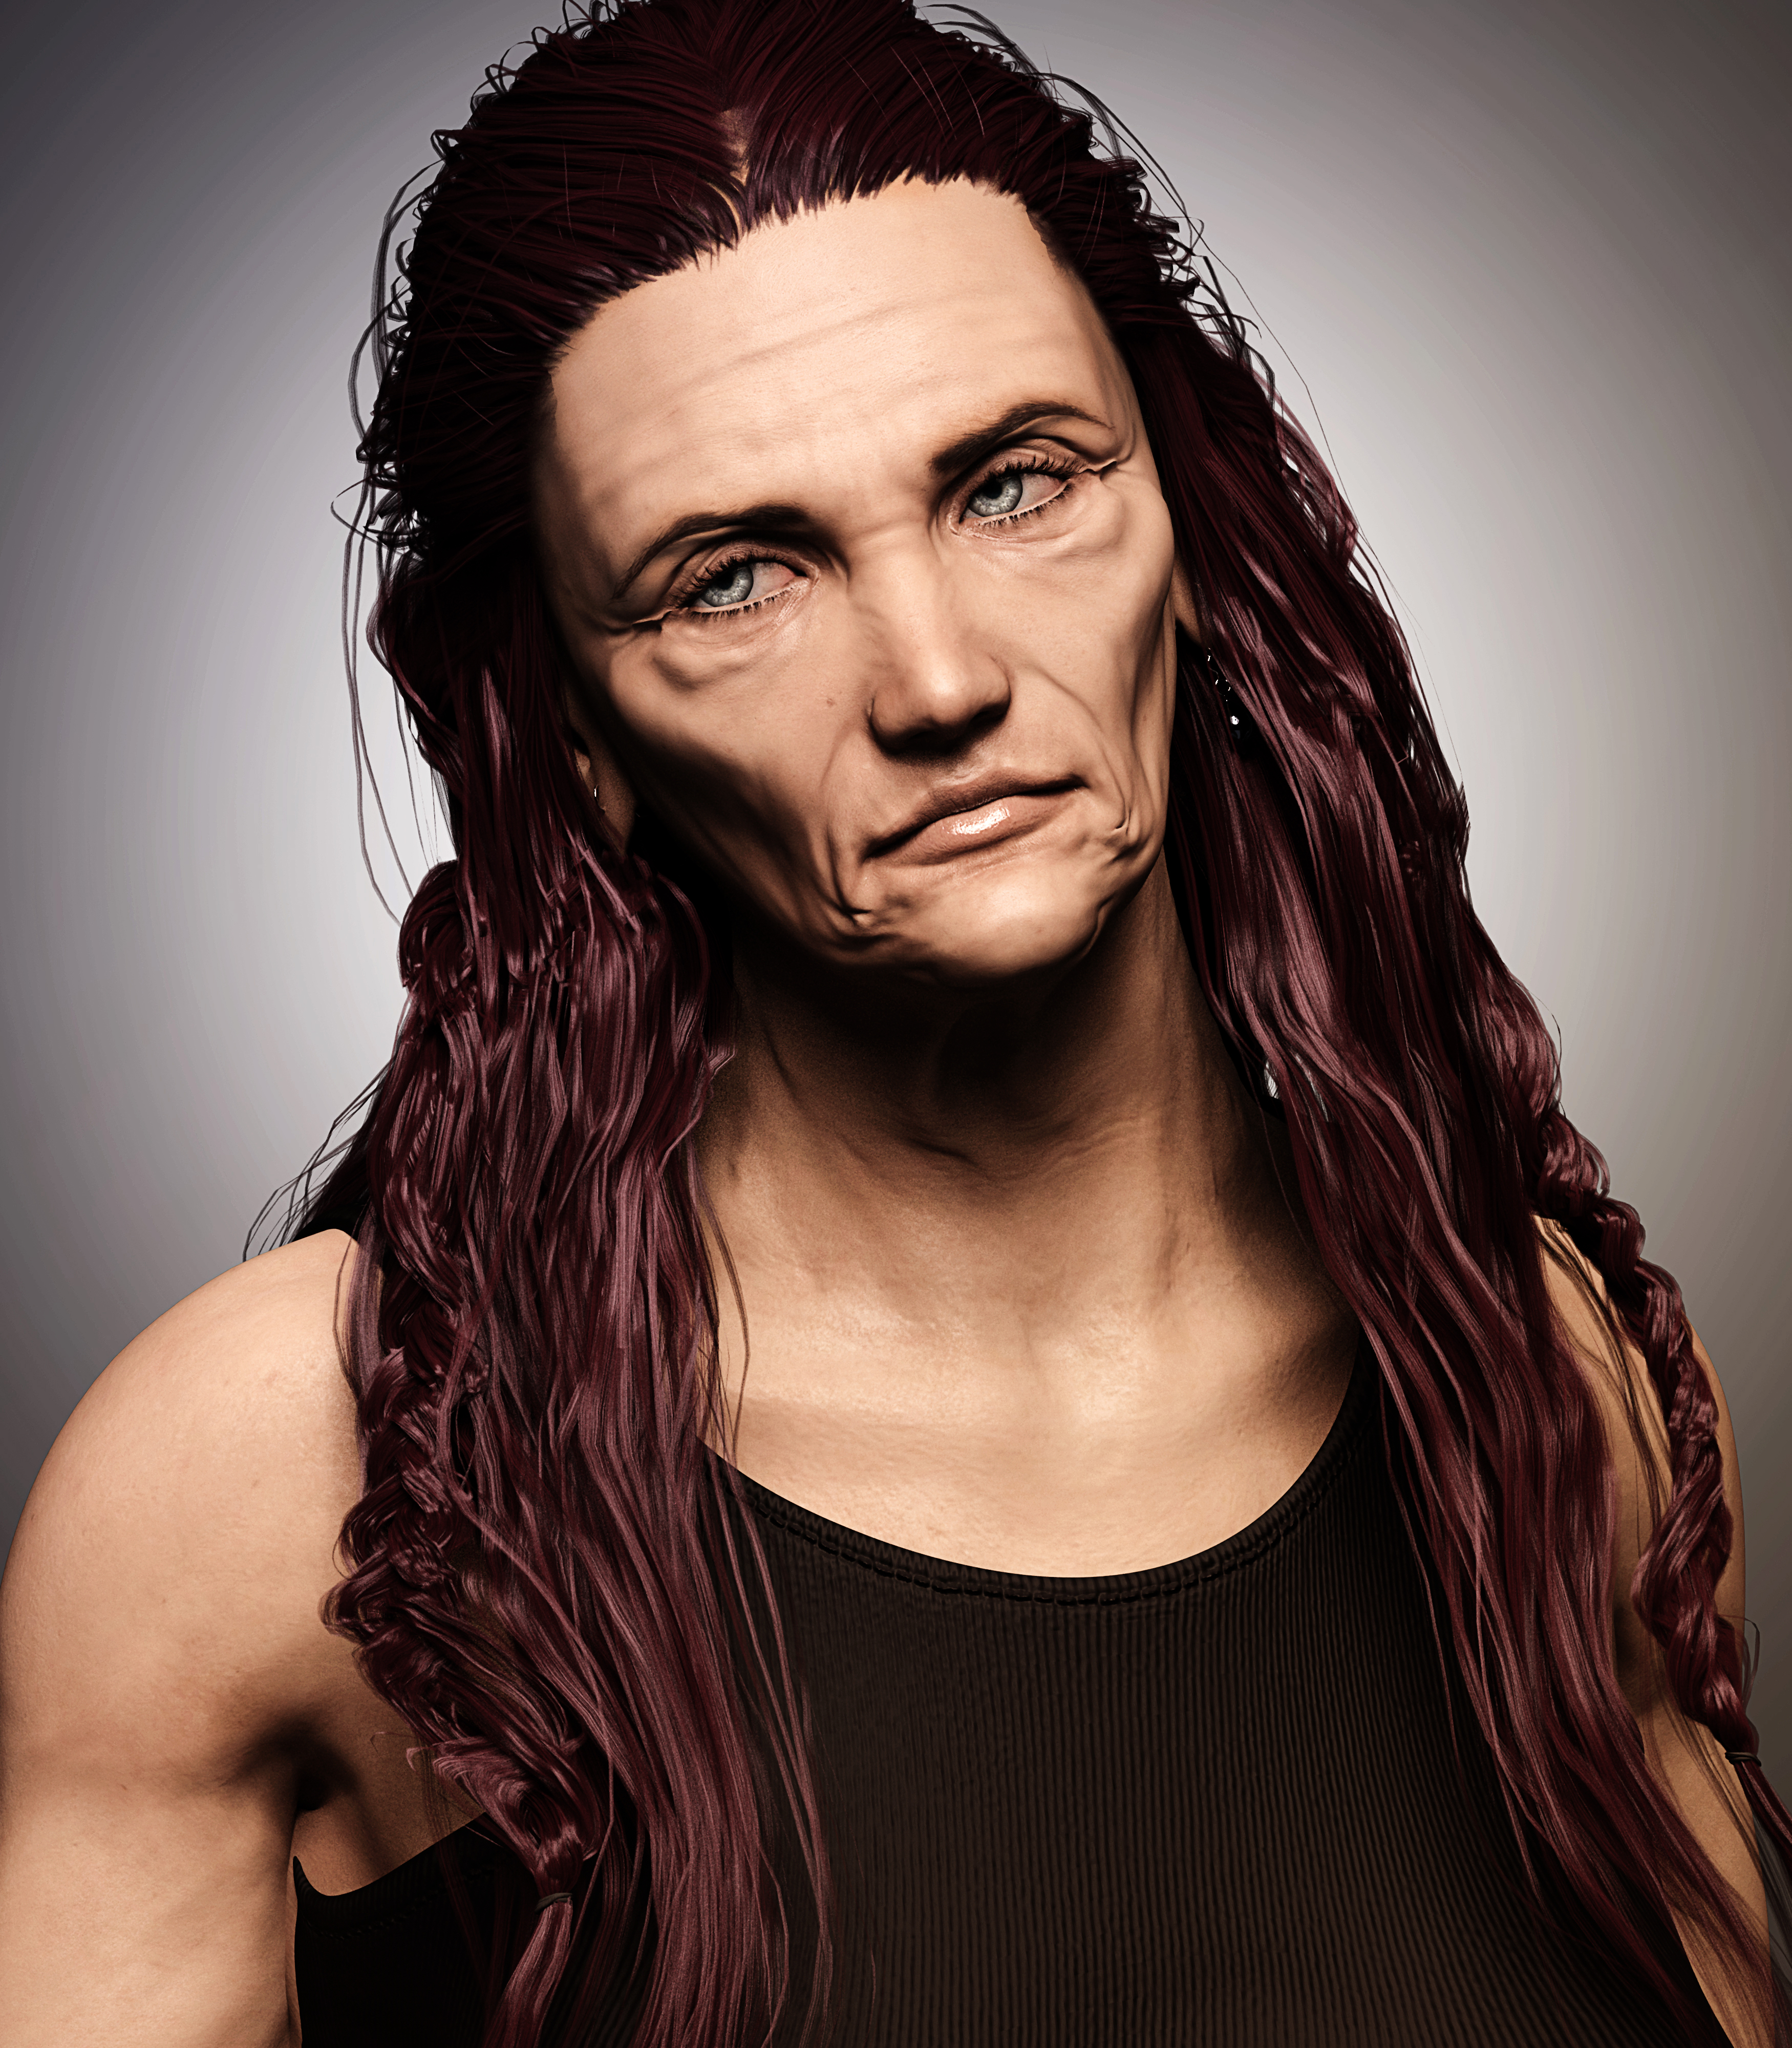
old, portrait, fashion, woman, one, model, girl, sexy, hair, eye, lips, face, facial expression, hairstyle, glamour, fashionable, beauty, eyebrow, forehead, long hair, brown hair, black hair, hair coloring, photo shoot